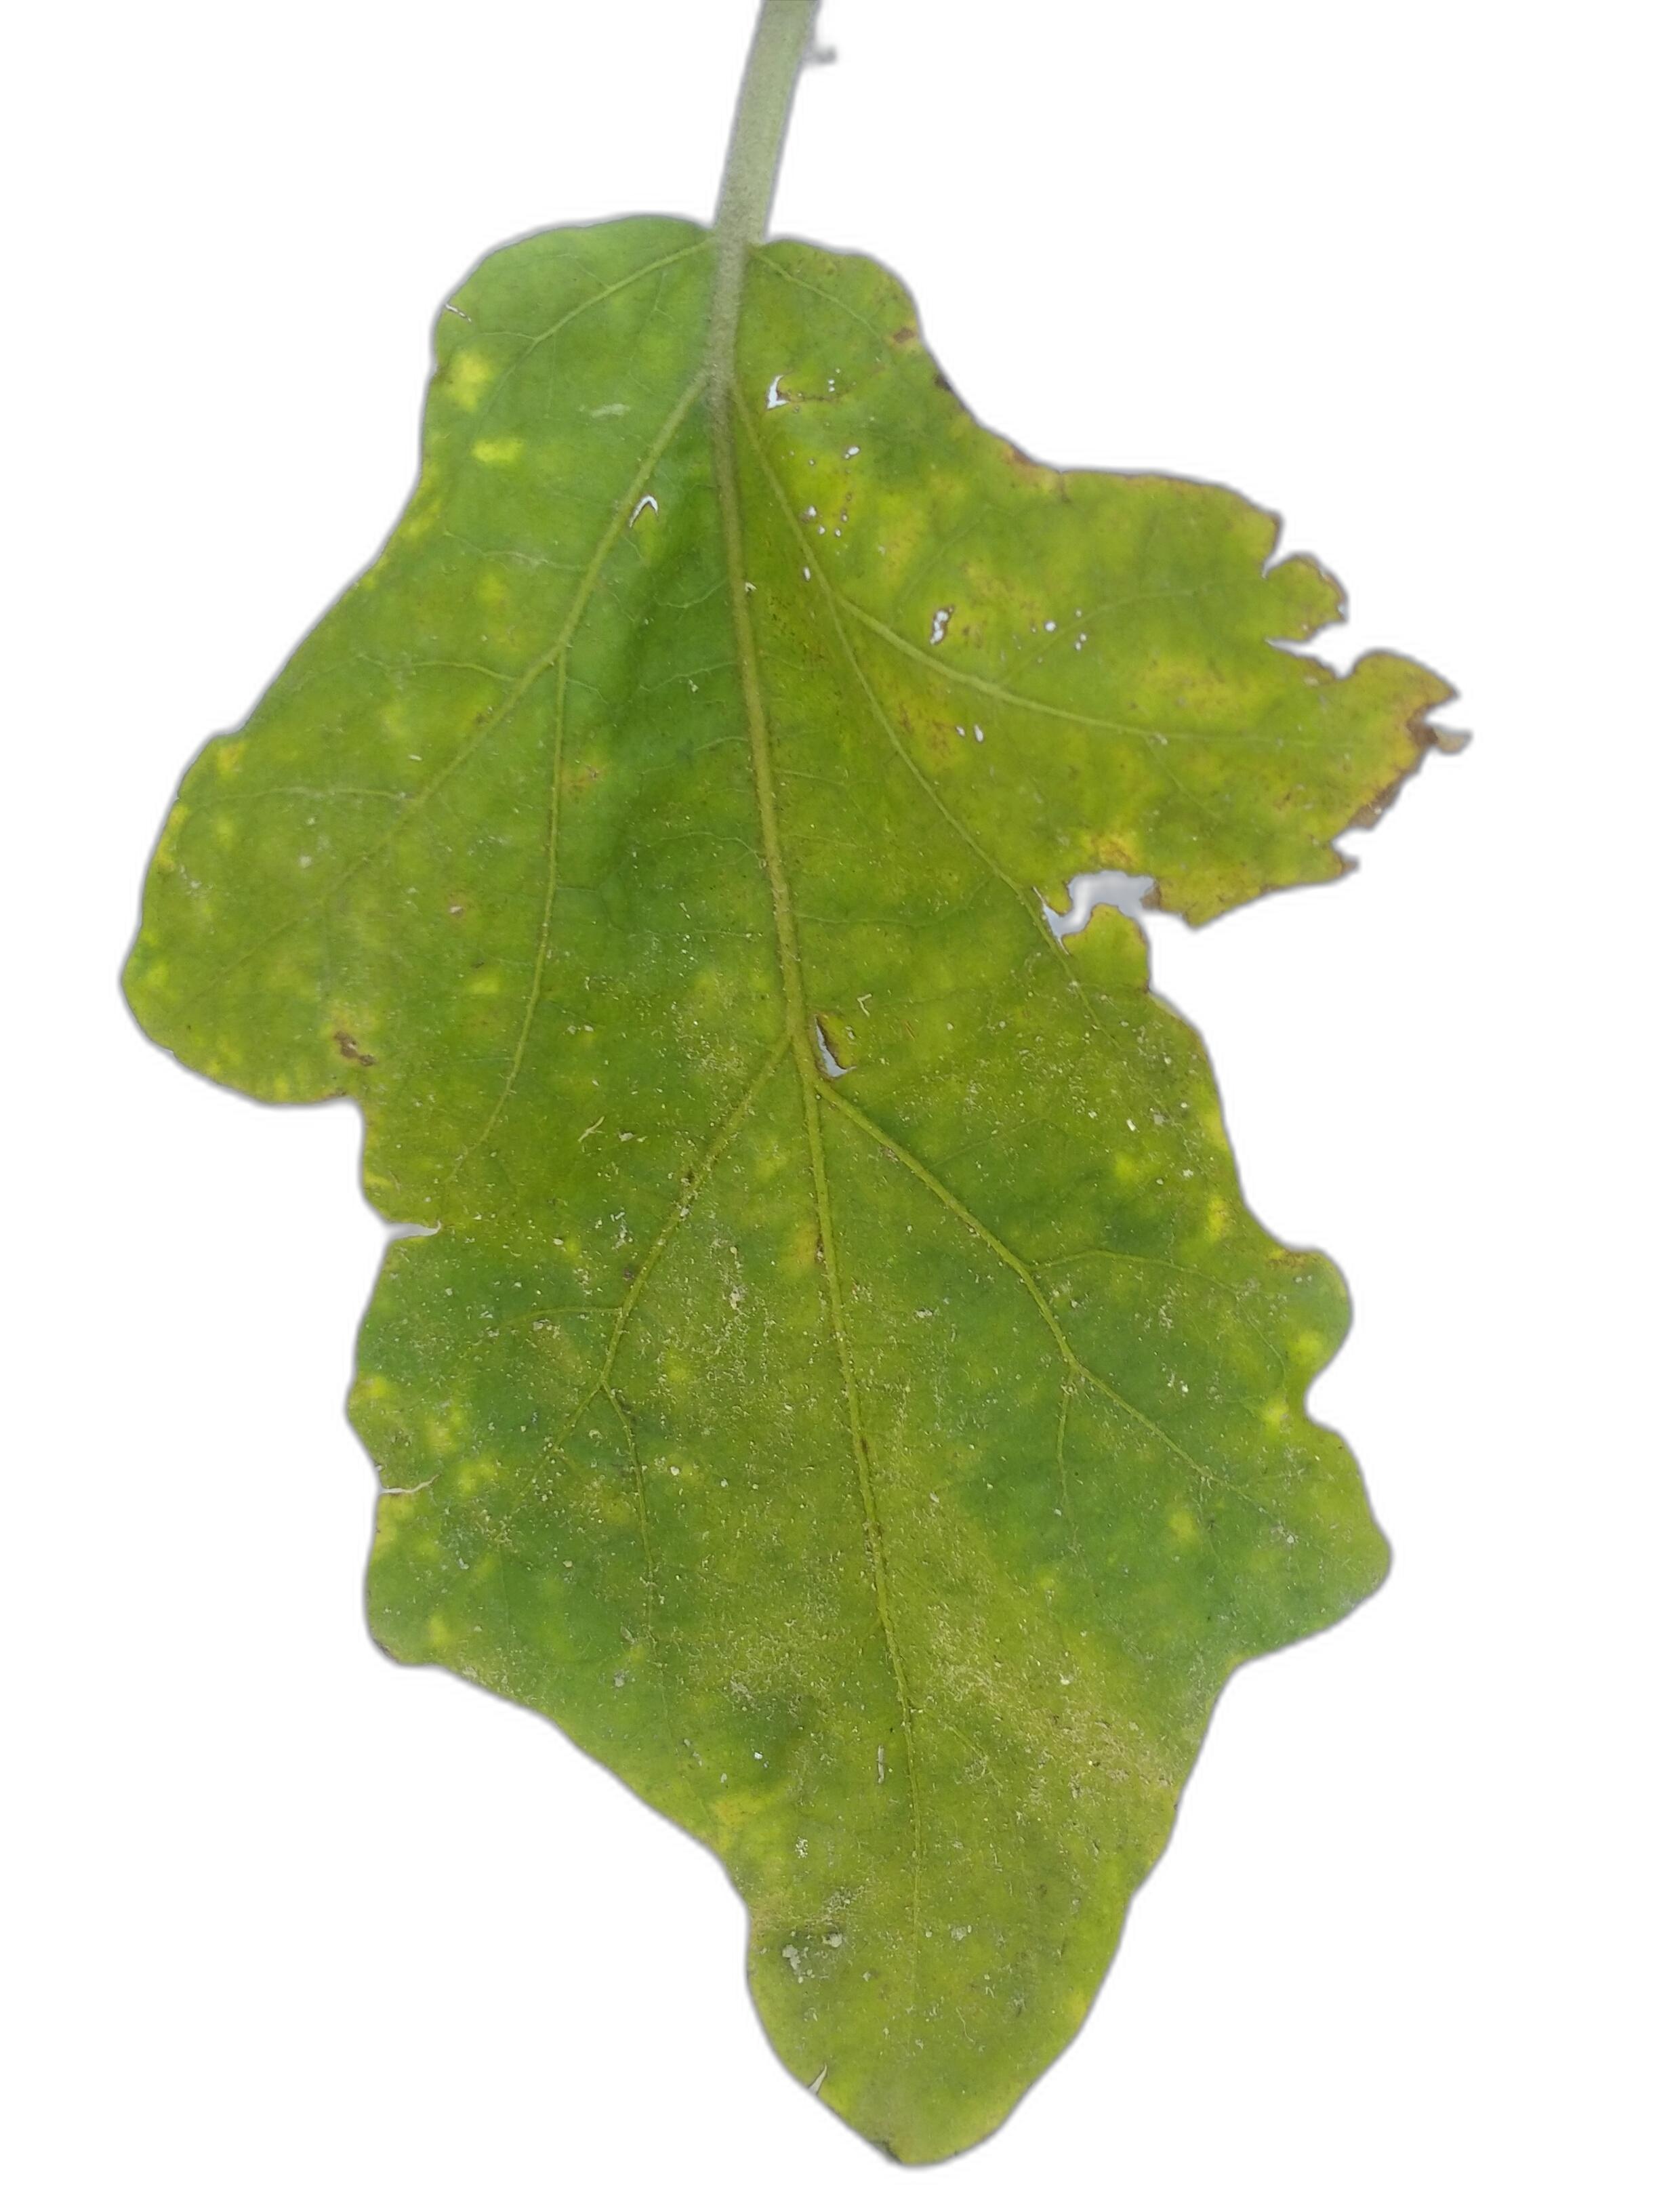
Label: Mosaic Virus Disease